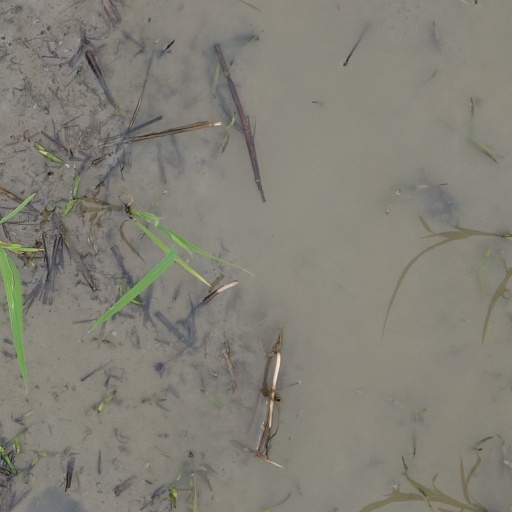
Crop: rice